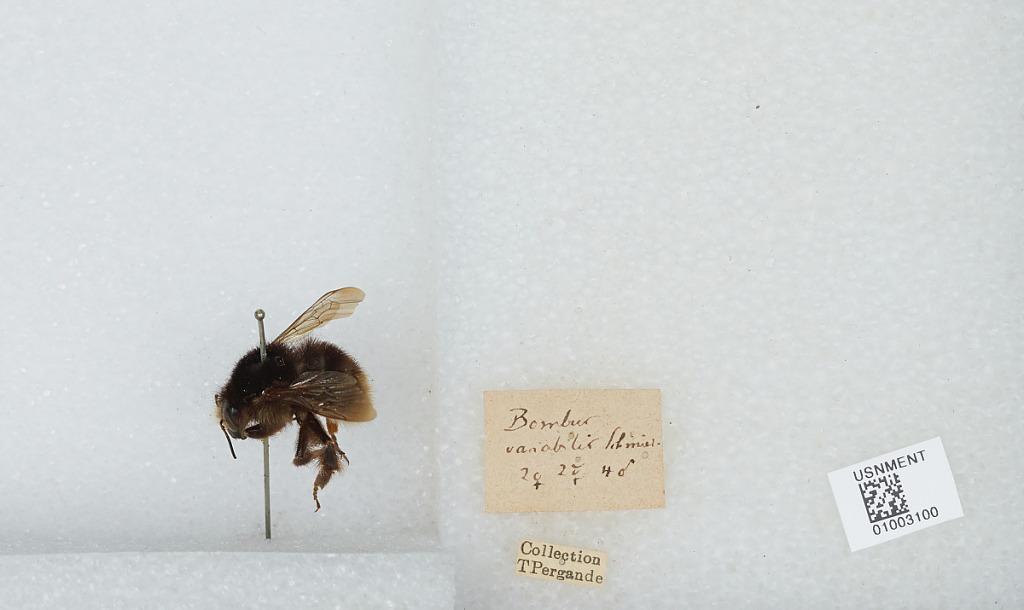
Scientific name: Bombus (Thoracobombus) humilis Illiger